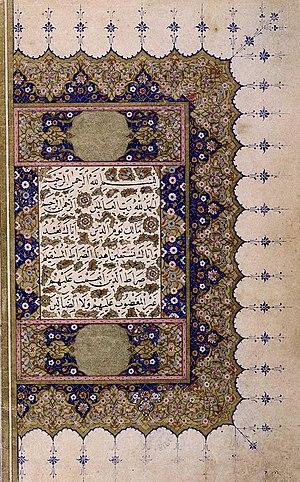
L'enluminure ottomane ou turque couvre l'art non figuratif décoratif peint ou dessiné dans les livres ou sur les feuilles des muraqqa, par opposition aux représentations figurées de la miniature ottomane. En turc elle est appelée tezhip, mot arabe qui signifie « orner d'or ». Elle fait partie de l'ensemble des arts du livre de l'empire ottoman avec la miniature, la calligraphie, la calligraphie islamique, la reliure et le papier marbré.